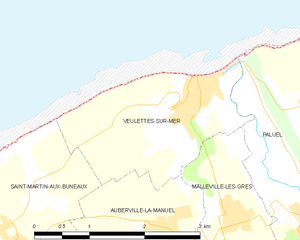
Carte des communes françaises Veulettes-sur-Mer